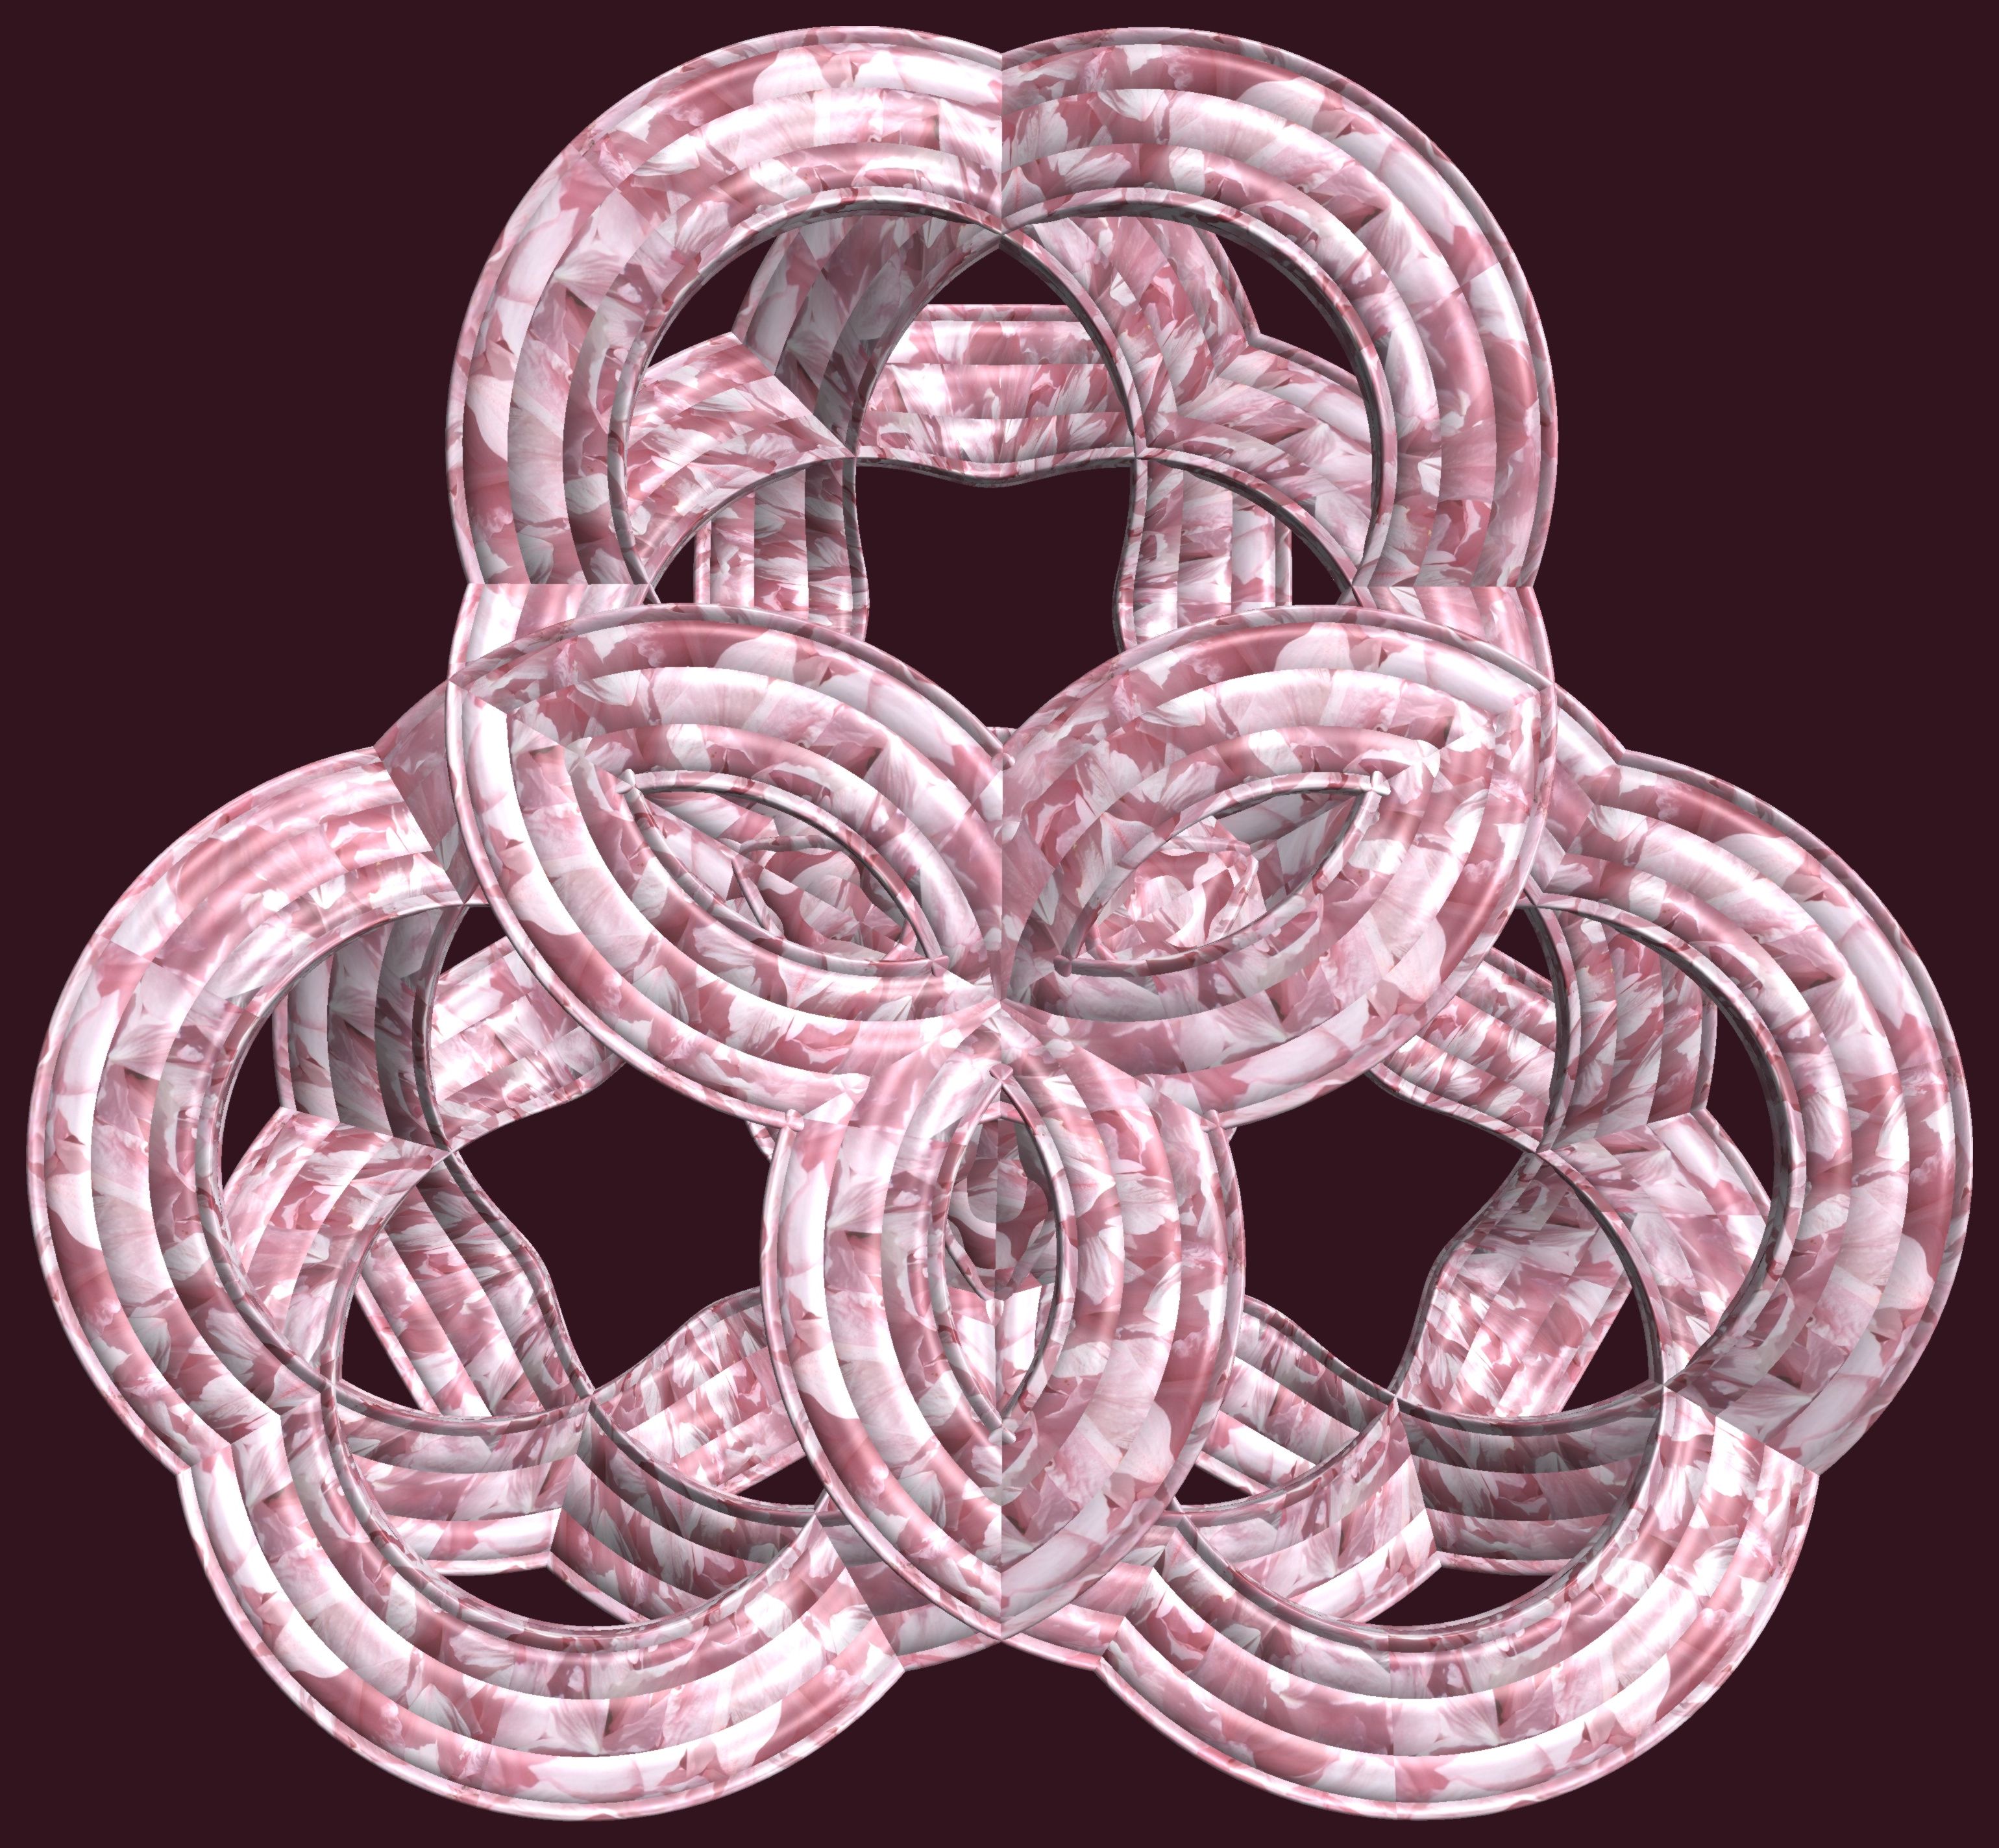
structure, texture, heart, pattern, pink, lighting, circle, font, figure, design, symmetry, 3d, graphic, torus, mathematica, cg, parametricplot3d, code, program, algorithm, abstruct, mapping, lissajous